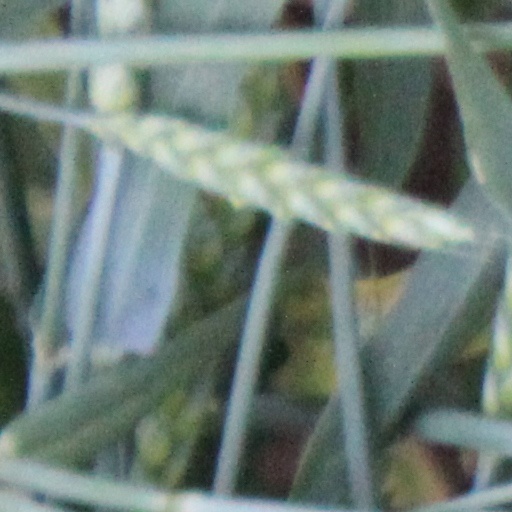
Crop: wheat